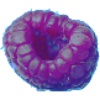
Label: Raspberry 1